Katherine Anderson

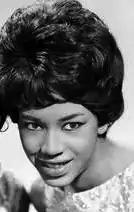
Anderson in 1963

Katherine Elaine Anderson Schaffner (January 16, 1944 – September 20, 2023) was an American singer best known as a member of the Marvelettes.